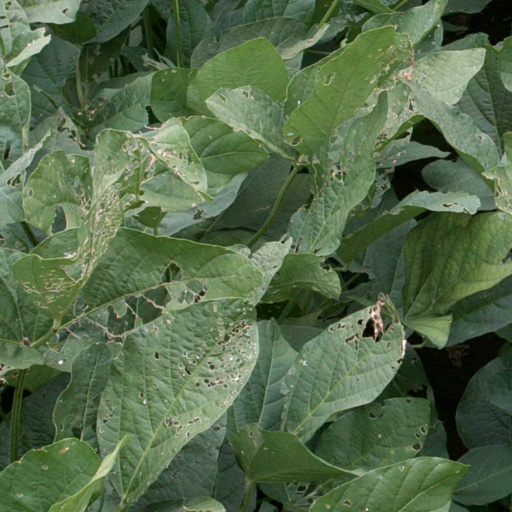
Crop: soybean